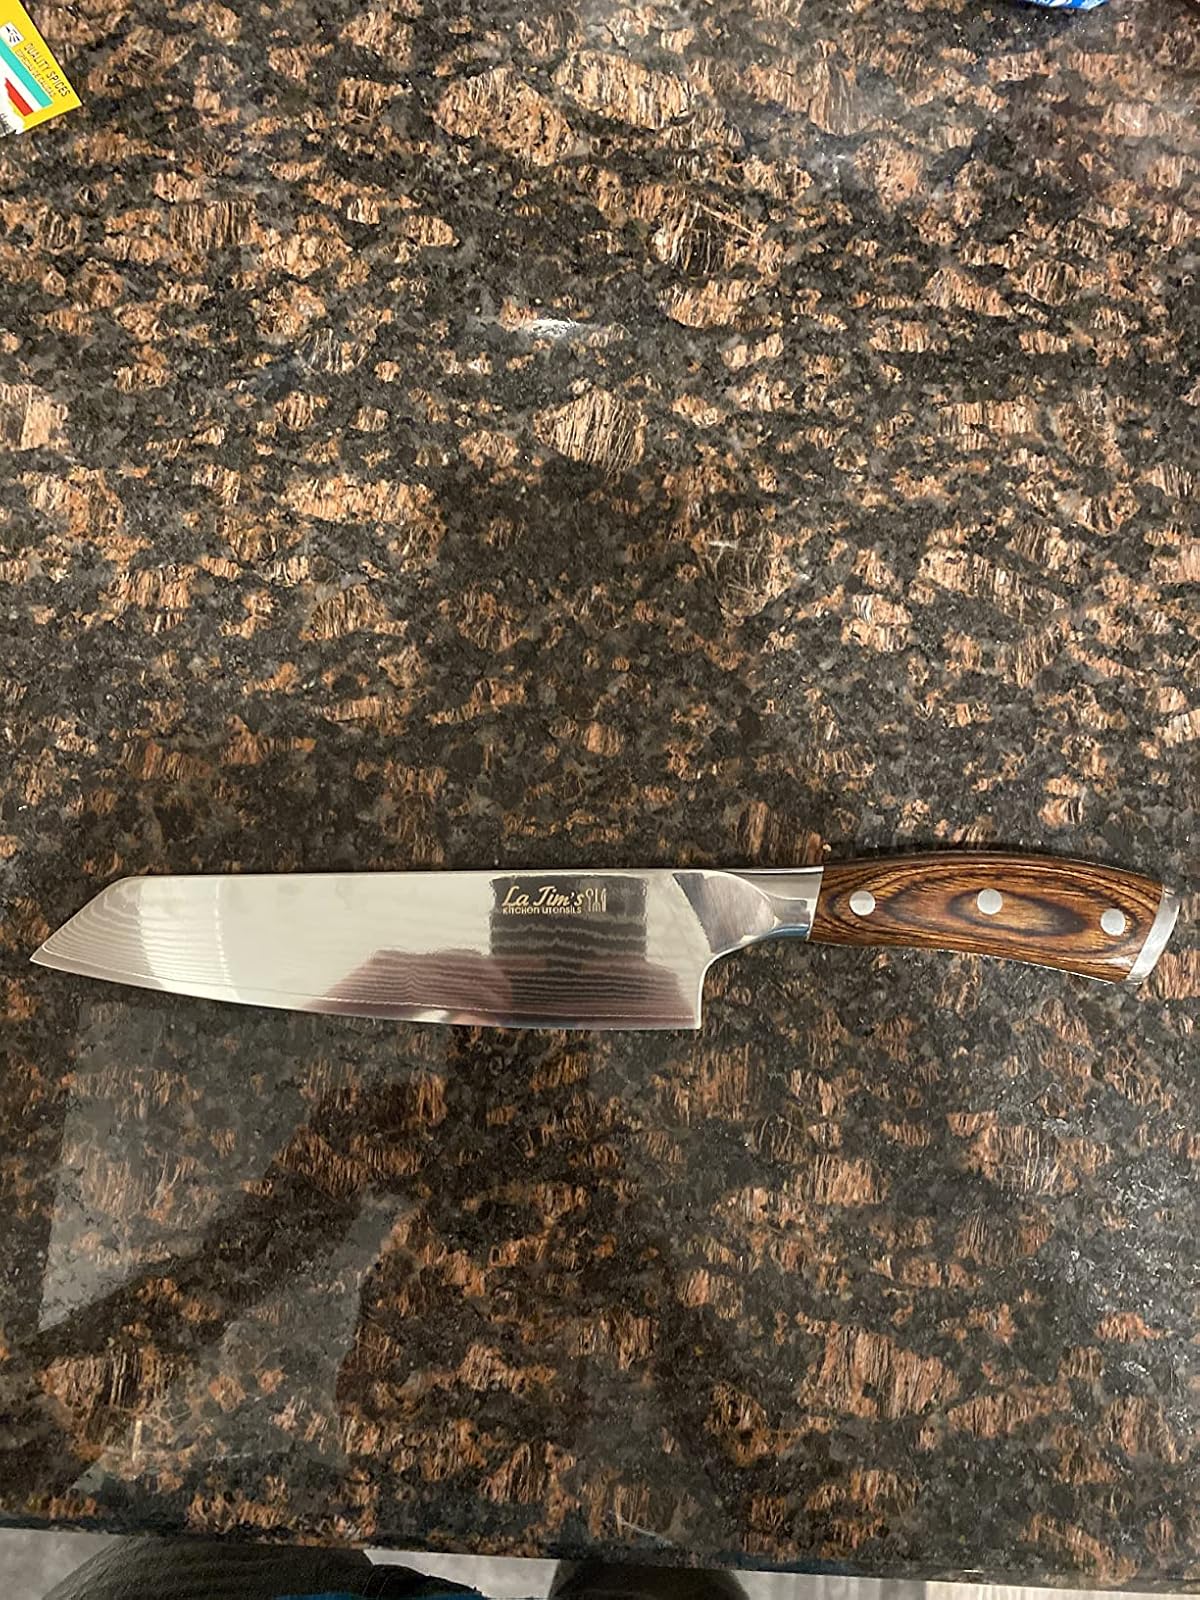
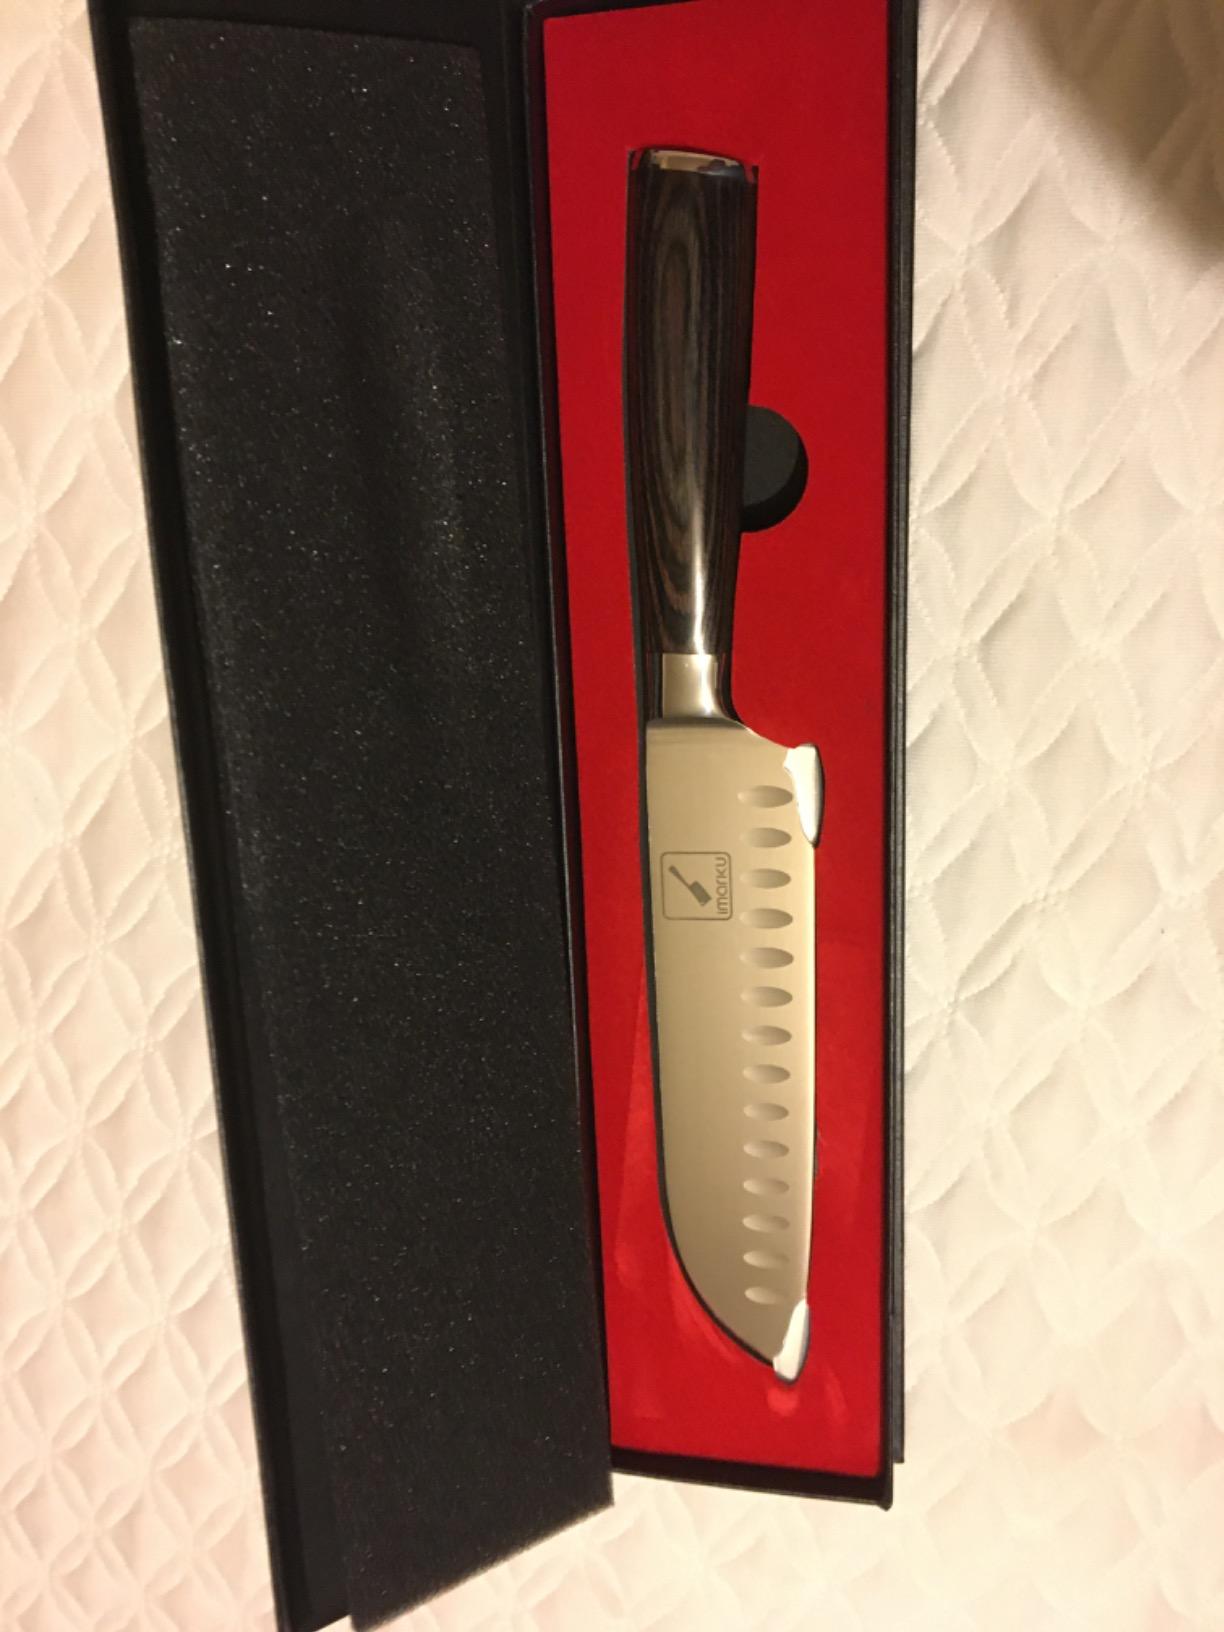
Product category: items_knife
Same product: no